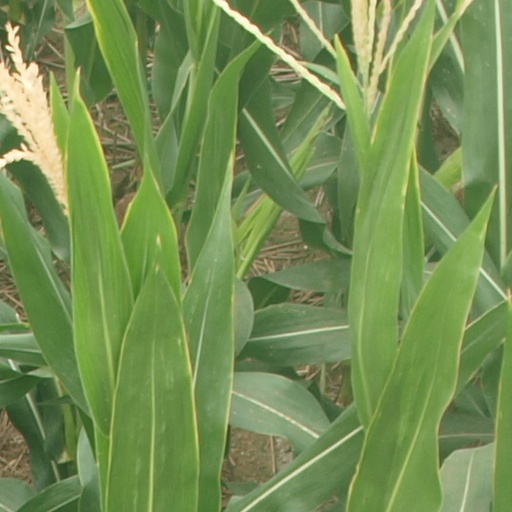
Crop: maize; corn